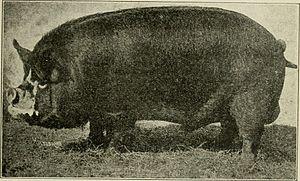
La Ferme des animaux est un roman court de George Orwell, publié en 1945. Découpé en dix chapitres, il décrit une ferme dans laquelle les animaux se révoltent, prennent le pouvoir et chassent les hommes.